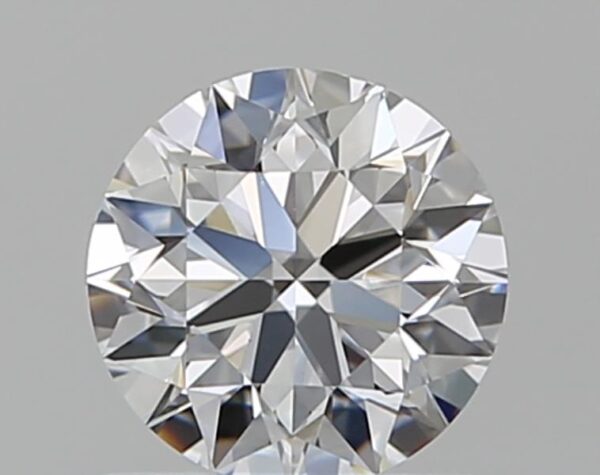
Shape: round
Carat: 0.7
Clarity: VS1
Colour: D
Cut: EX
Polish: EX
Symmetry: VG
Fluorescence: N
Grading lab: GIA
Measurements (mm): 5.61 x 5.65 x 3.54